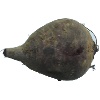
Label: Beetroot 1